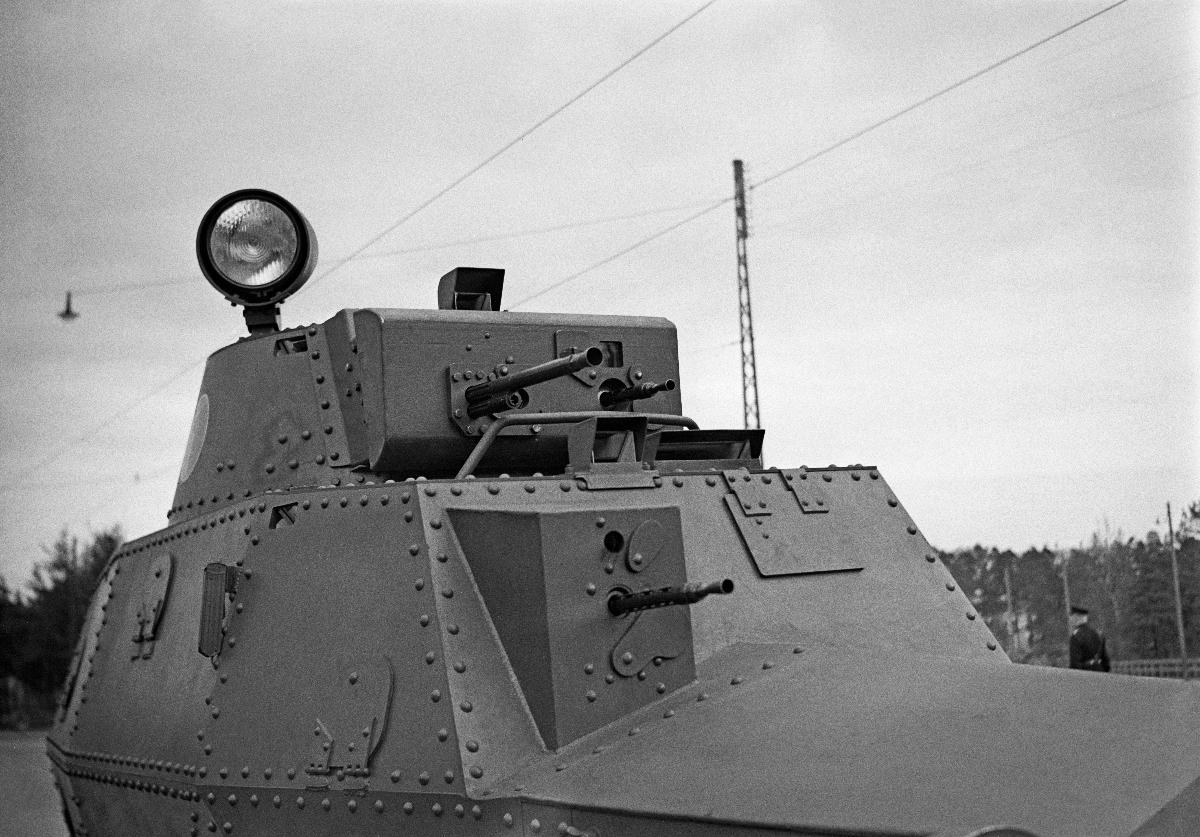
Poliisin panssariauto
Polisens pansarbil; Armoured car of the Police
sisällön kuvaus: Poliisin uusi panssariauto esittelyssä Helsingissä 5.5.1938. content description: The armoured car of the Police is ipresented in Helsinki 5.5.1938. innehållsbeskrivning: Polisens pansarbil presenteras i Helsingfors 5.5.1938.
Kuvaaja: Sundström, Hugo, kuvaaja
Vuosi: 1938
Paikka: Suomi, Uusimaa, Helsinki
Aiheet: HBL; poliisi (organisaatiot); autot; poliisiajoneuvot; police (organisations); cars; police vehicles; police; police cars; armoured cars; polisen; bilar; polisfordon; polis; polisbilar; pansarbilar; pansar